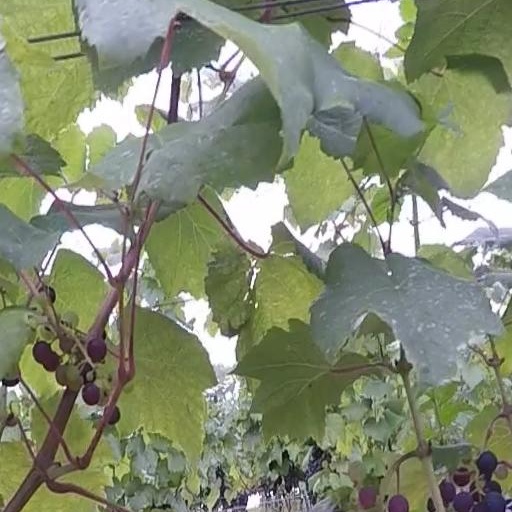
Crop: grape